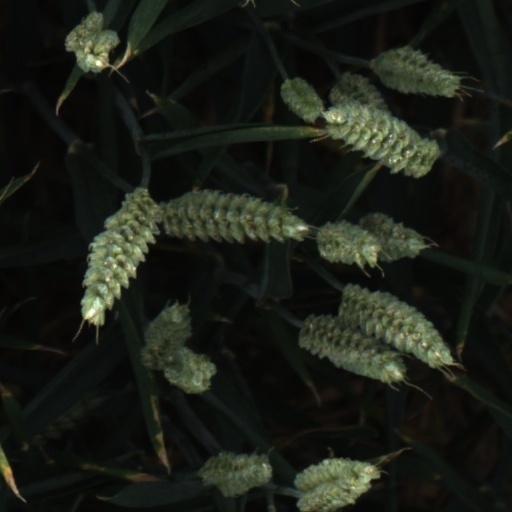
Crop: wheat